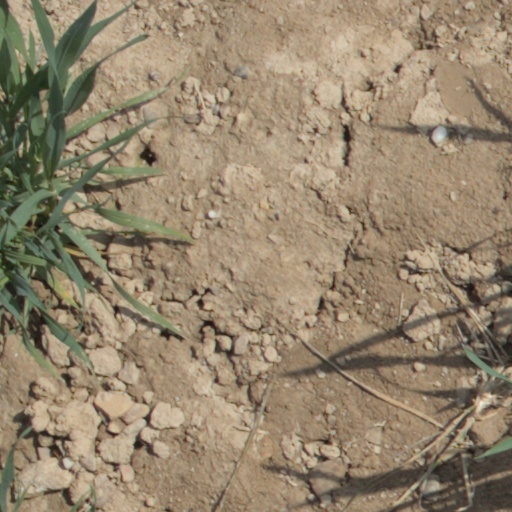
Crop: wheat